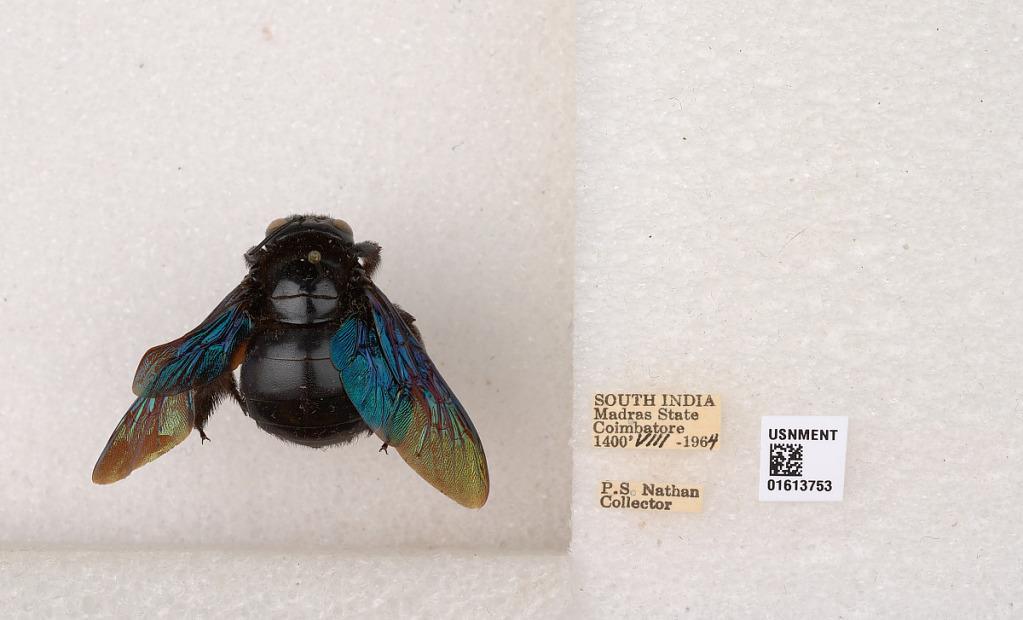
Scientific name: Xylocopa (Mesotrichia) tenuiscapa Westwood
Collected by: P. Nathan
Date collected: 1964-8-1
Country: India
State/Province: Tamil Nadu
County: Coimbatore
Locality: Coimbatore